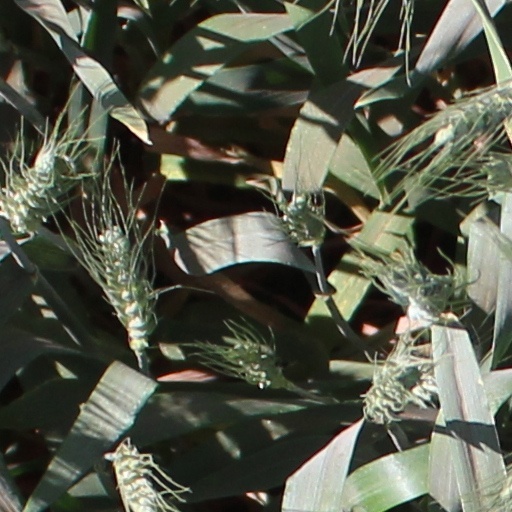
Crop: wheat